Interton Video Computer 4000

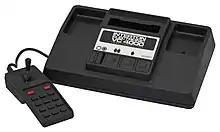
An Interton VC 4000 with its accompanying game controller

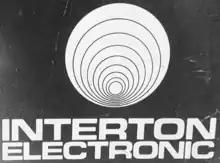
Company logo

The Interton Video Computer 4000 (officially abbreviated as Interton VC 4000) is an 8-bit ROM cartridge-based second-generation home video game console that was released in Germany, England, France, Spain, Austria, the Netherlands and Australia in 1978 by German hearing aid manufacturer Interton. The console is quite obscure outside Germany, but many software-compatible systems can be found in numerous European countries (see versions of the 1292 Advanced Programmable Video System). The console is the successor of the Interton Video 3001 and was sold for 298 Deutsche Mark and discontinued in 1983.